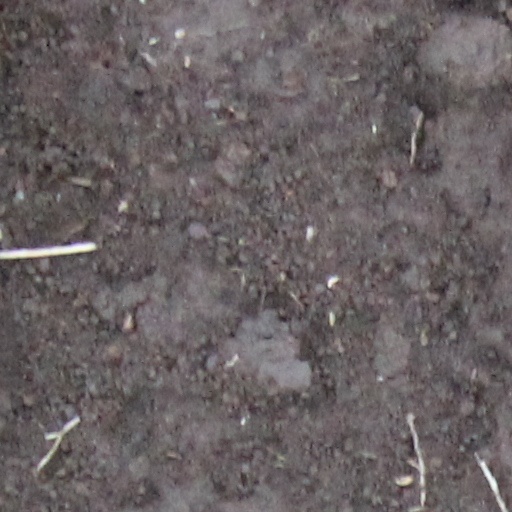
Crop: wheat